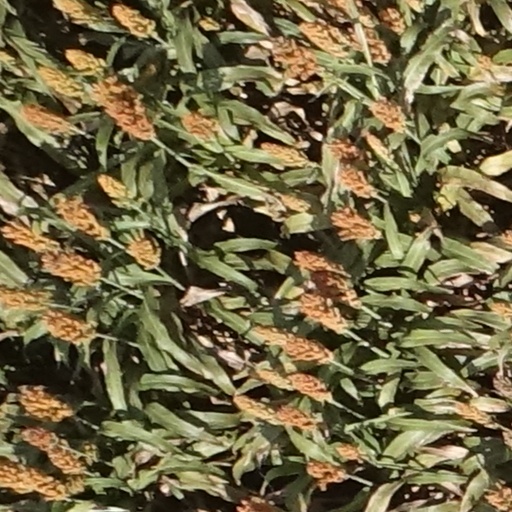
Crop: sorghum